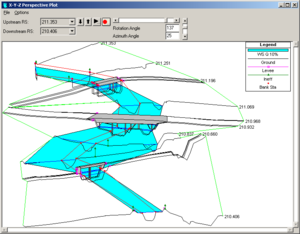
HEC-RAS, Hydrologic Engineering Centers River Analysis System est un logiciel de modélisation hydraulique destiné à simuler l'écoulement dans les cours d'eau et les canaux. Le modèle utilisé jusqu'à la version 5.0 était unidimensionnel, ce qui signifie qu'il n'existait pas de modélisation directe des variations hydrauliques dues aux changements de forme de la section transversale, à la présence de coudes ou autres aspects d'un écoulement 2D ou 3D. Depuis la version 5.0, il est possible de réaliser des modélisations 1D ou 2D de la rivière et des plaines d'inondation.